Tepuka Vili Vili

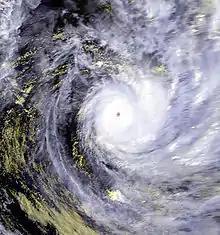

Tepuka Vili Vili is part of the Funafuti Conservation Area, established in 1996 with the aim of preserving the natural fauna and flora of the area. Tepuka Vili Vili was devastated by Cyclone Keli in 1997, with all its vegetation and most of its sand swept away during the cyclone.